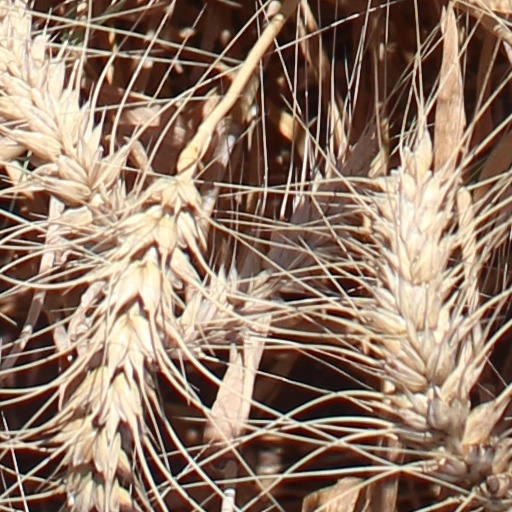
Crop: wheat